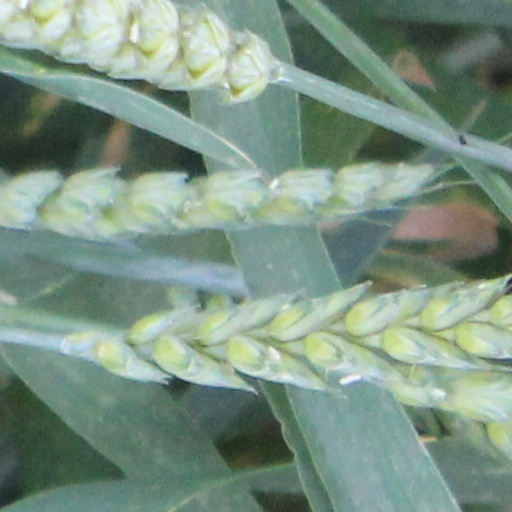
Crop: wheat